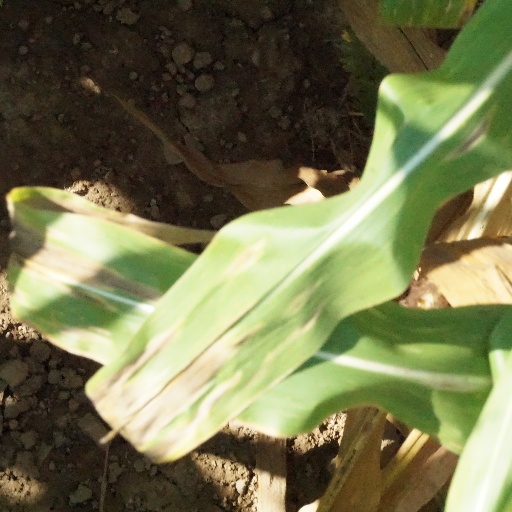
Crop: maize; corn